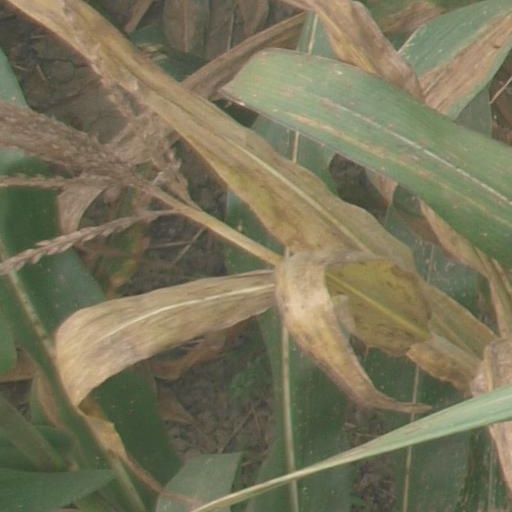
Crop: maize; corn